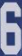
Number: 6